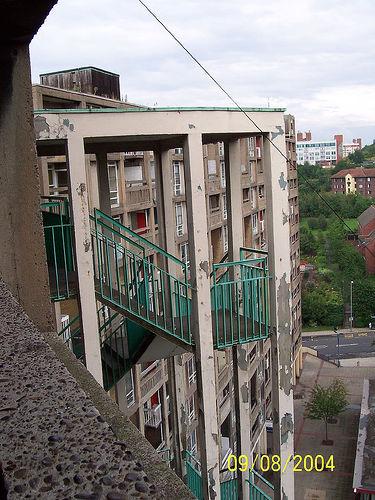
Weather: cloudy or overcast